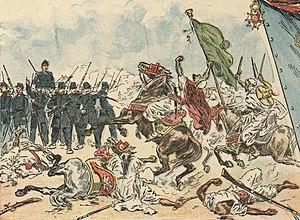
Illustration française du 10e bataillon de chasseurs à pied à la bataille d'Isly (14 août 1844)
Le 10ᵉ bataillon de chasseurs à pied est une militaire dissoute de l'infanterie française.